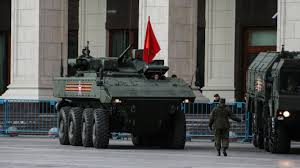
Label: BMP-T15